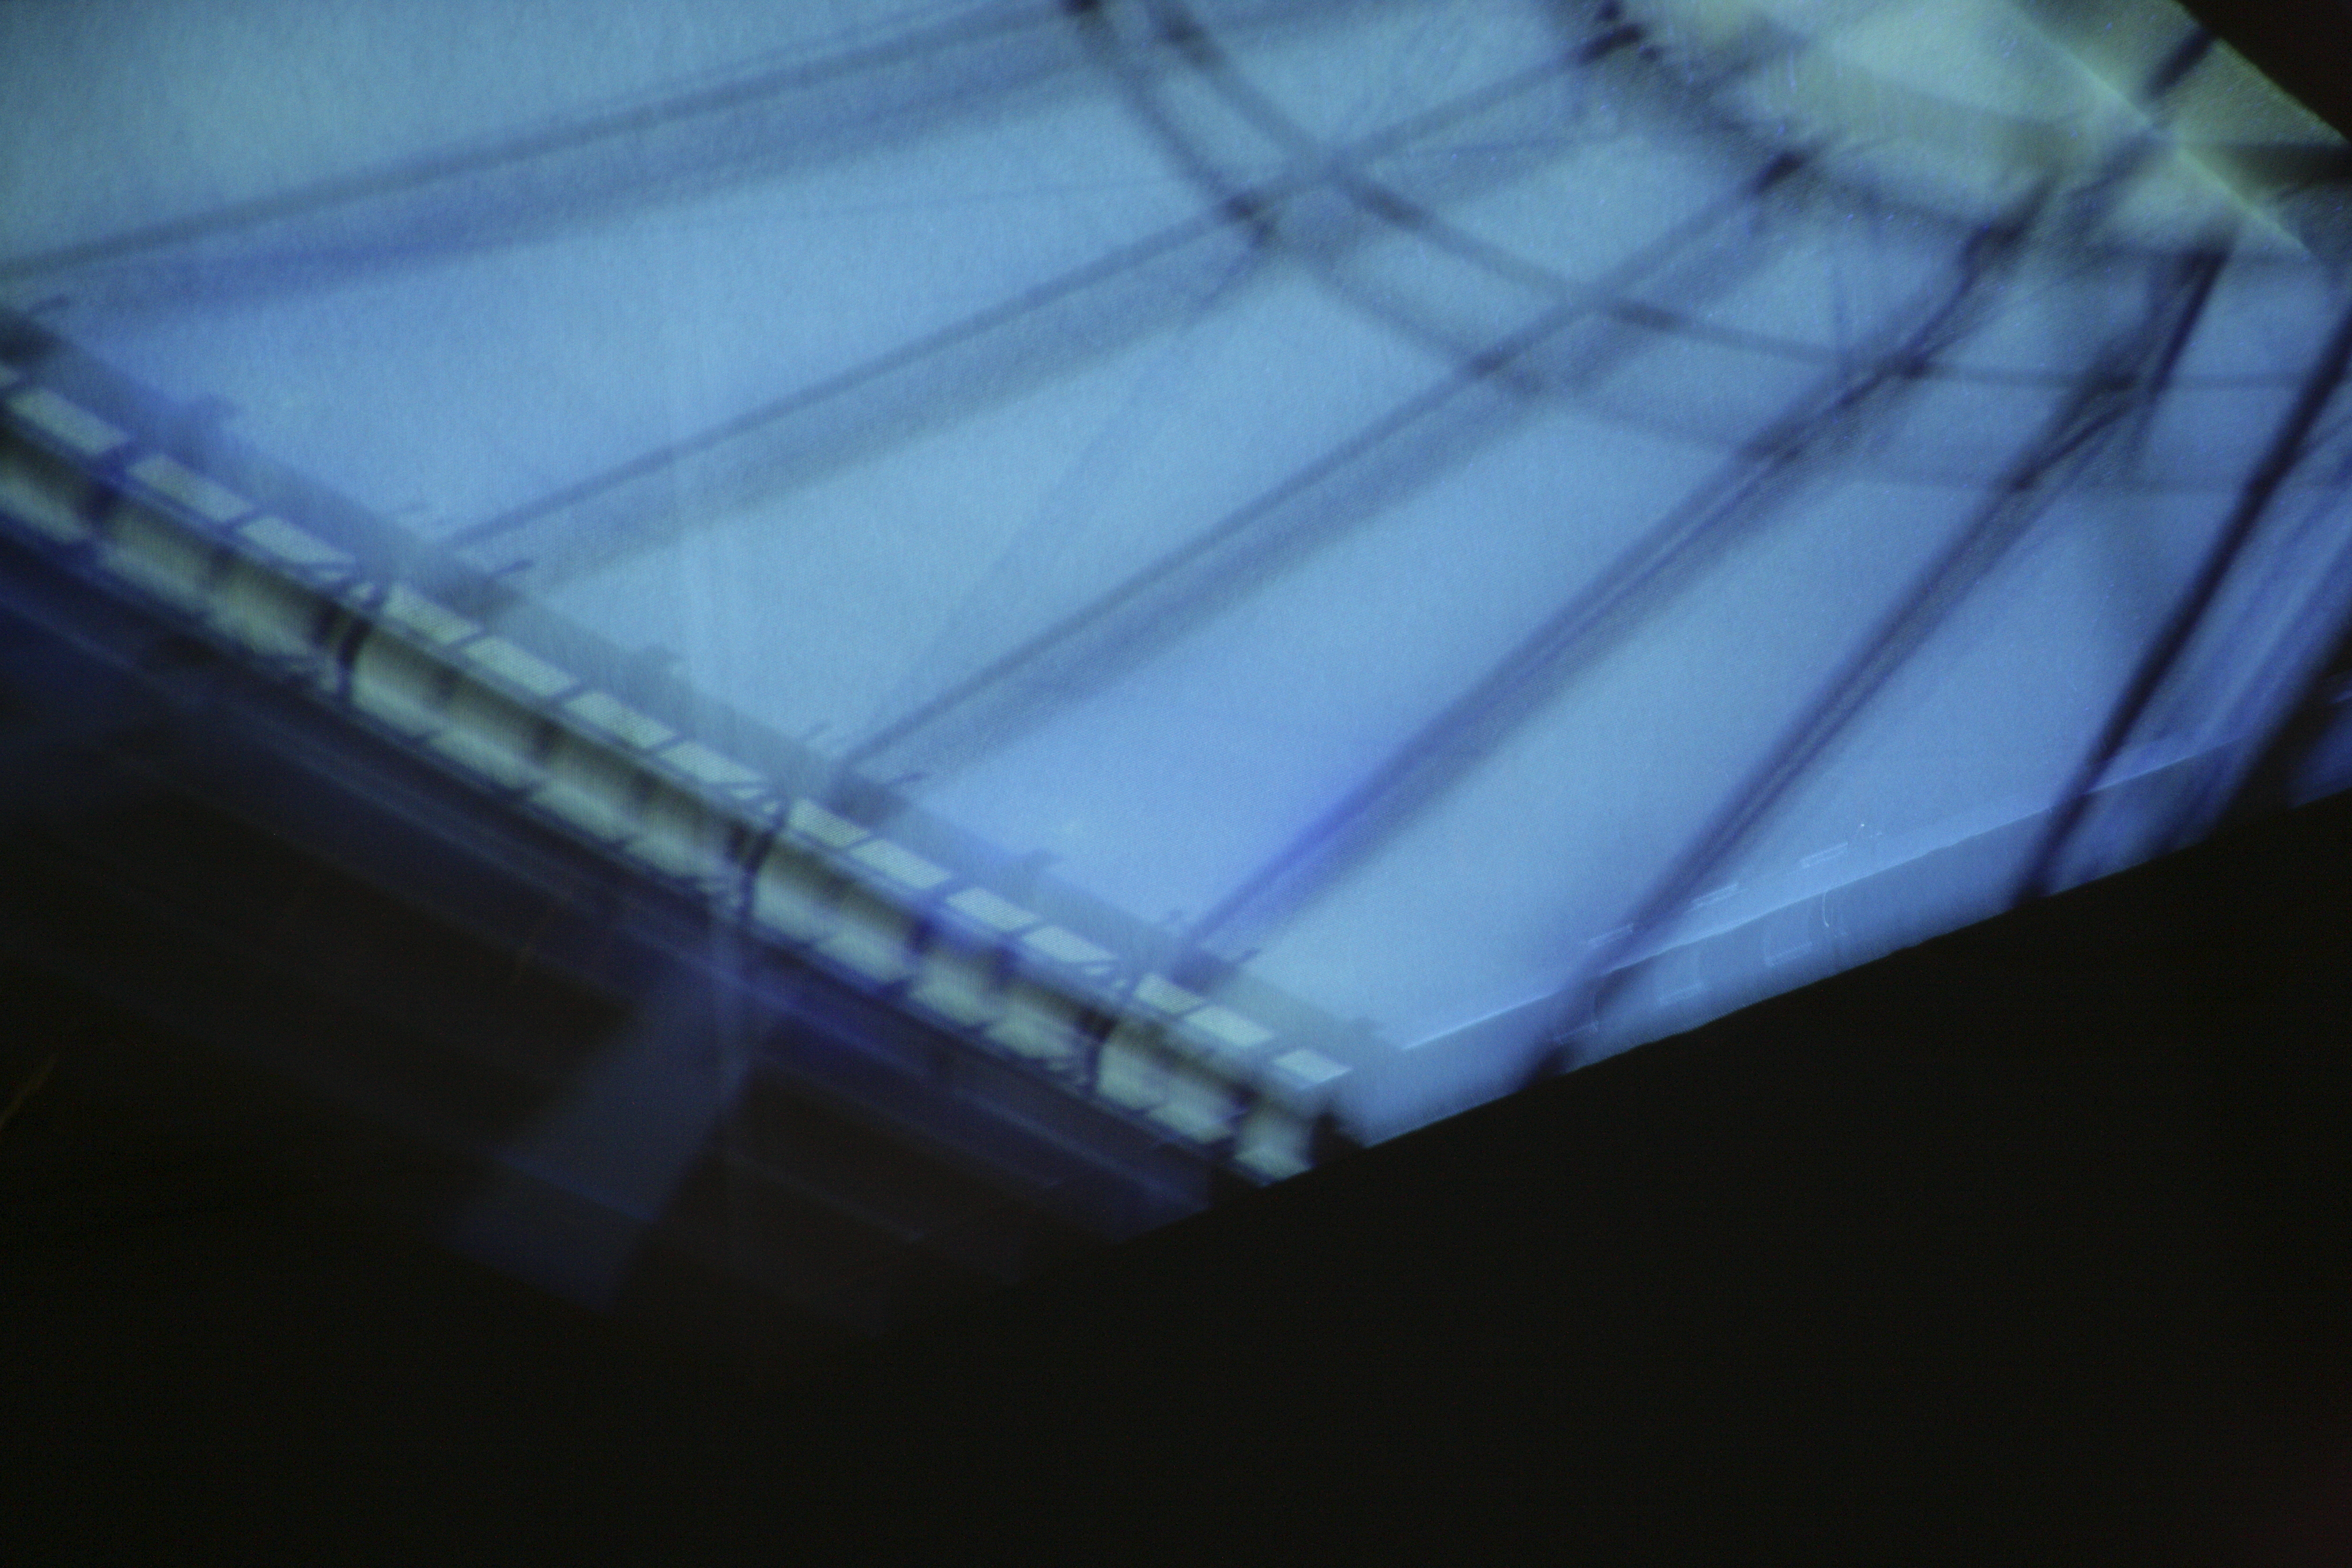
night, lights, architecture, roof, construction, blue, light, line, sky, Transparent material, daylighting, photography, pattern, glass